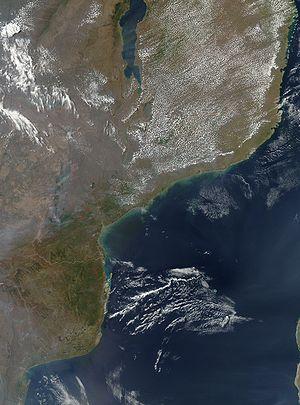
Le cap Correntes ou cap des courants est un promontoire d'Afrique, à l'entrée du canal de Mozambique, au sud d'Inhambane, par 23° 55' latitude sud et 35° 31' longitude est.
Le Mozambique est un pays d'Afrique australe riverain de l'Océan Indien, d'une superficie totale de 799 380 km². Il est soumis à un climat tropical.